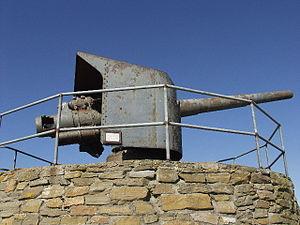
La classe Brummer est une classe de croiseurs mouilleurs de mines construit pour la Kaiserliche Marine pendant la Première Guerre mondiale. Seuls deux navires, le SMS Brummer et le SMS Bremse, furent conçus par le chantier naval AG Vulcan de Stettin.
Le canon de 15 cm SK L/45 est un canon naval allemand de calibre 15 cm utilisé pendant la Première et la Seconde Guerre mondiale.